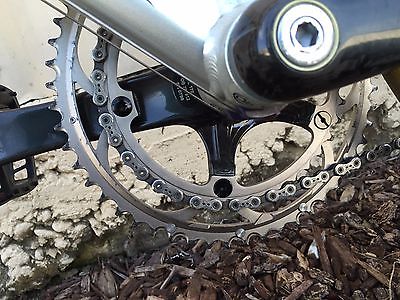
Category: bicycle